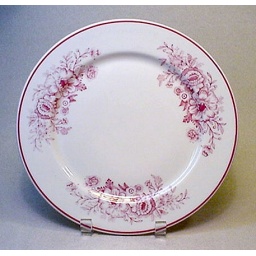
Lovely highly vitrified vintage white and red floral restaurant ware 9&amp;quot; dinner plate made by CARIBE CHINA.